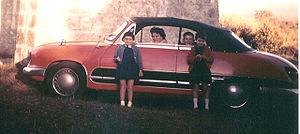
La Panhard Dyna Z est une automobile produite par Panhard de 1954 à 1959.